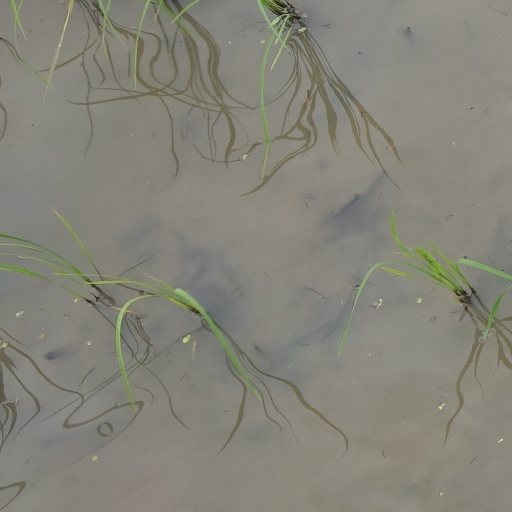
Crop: rice